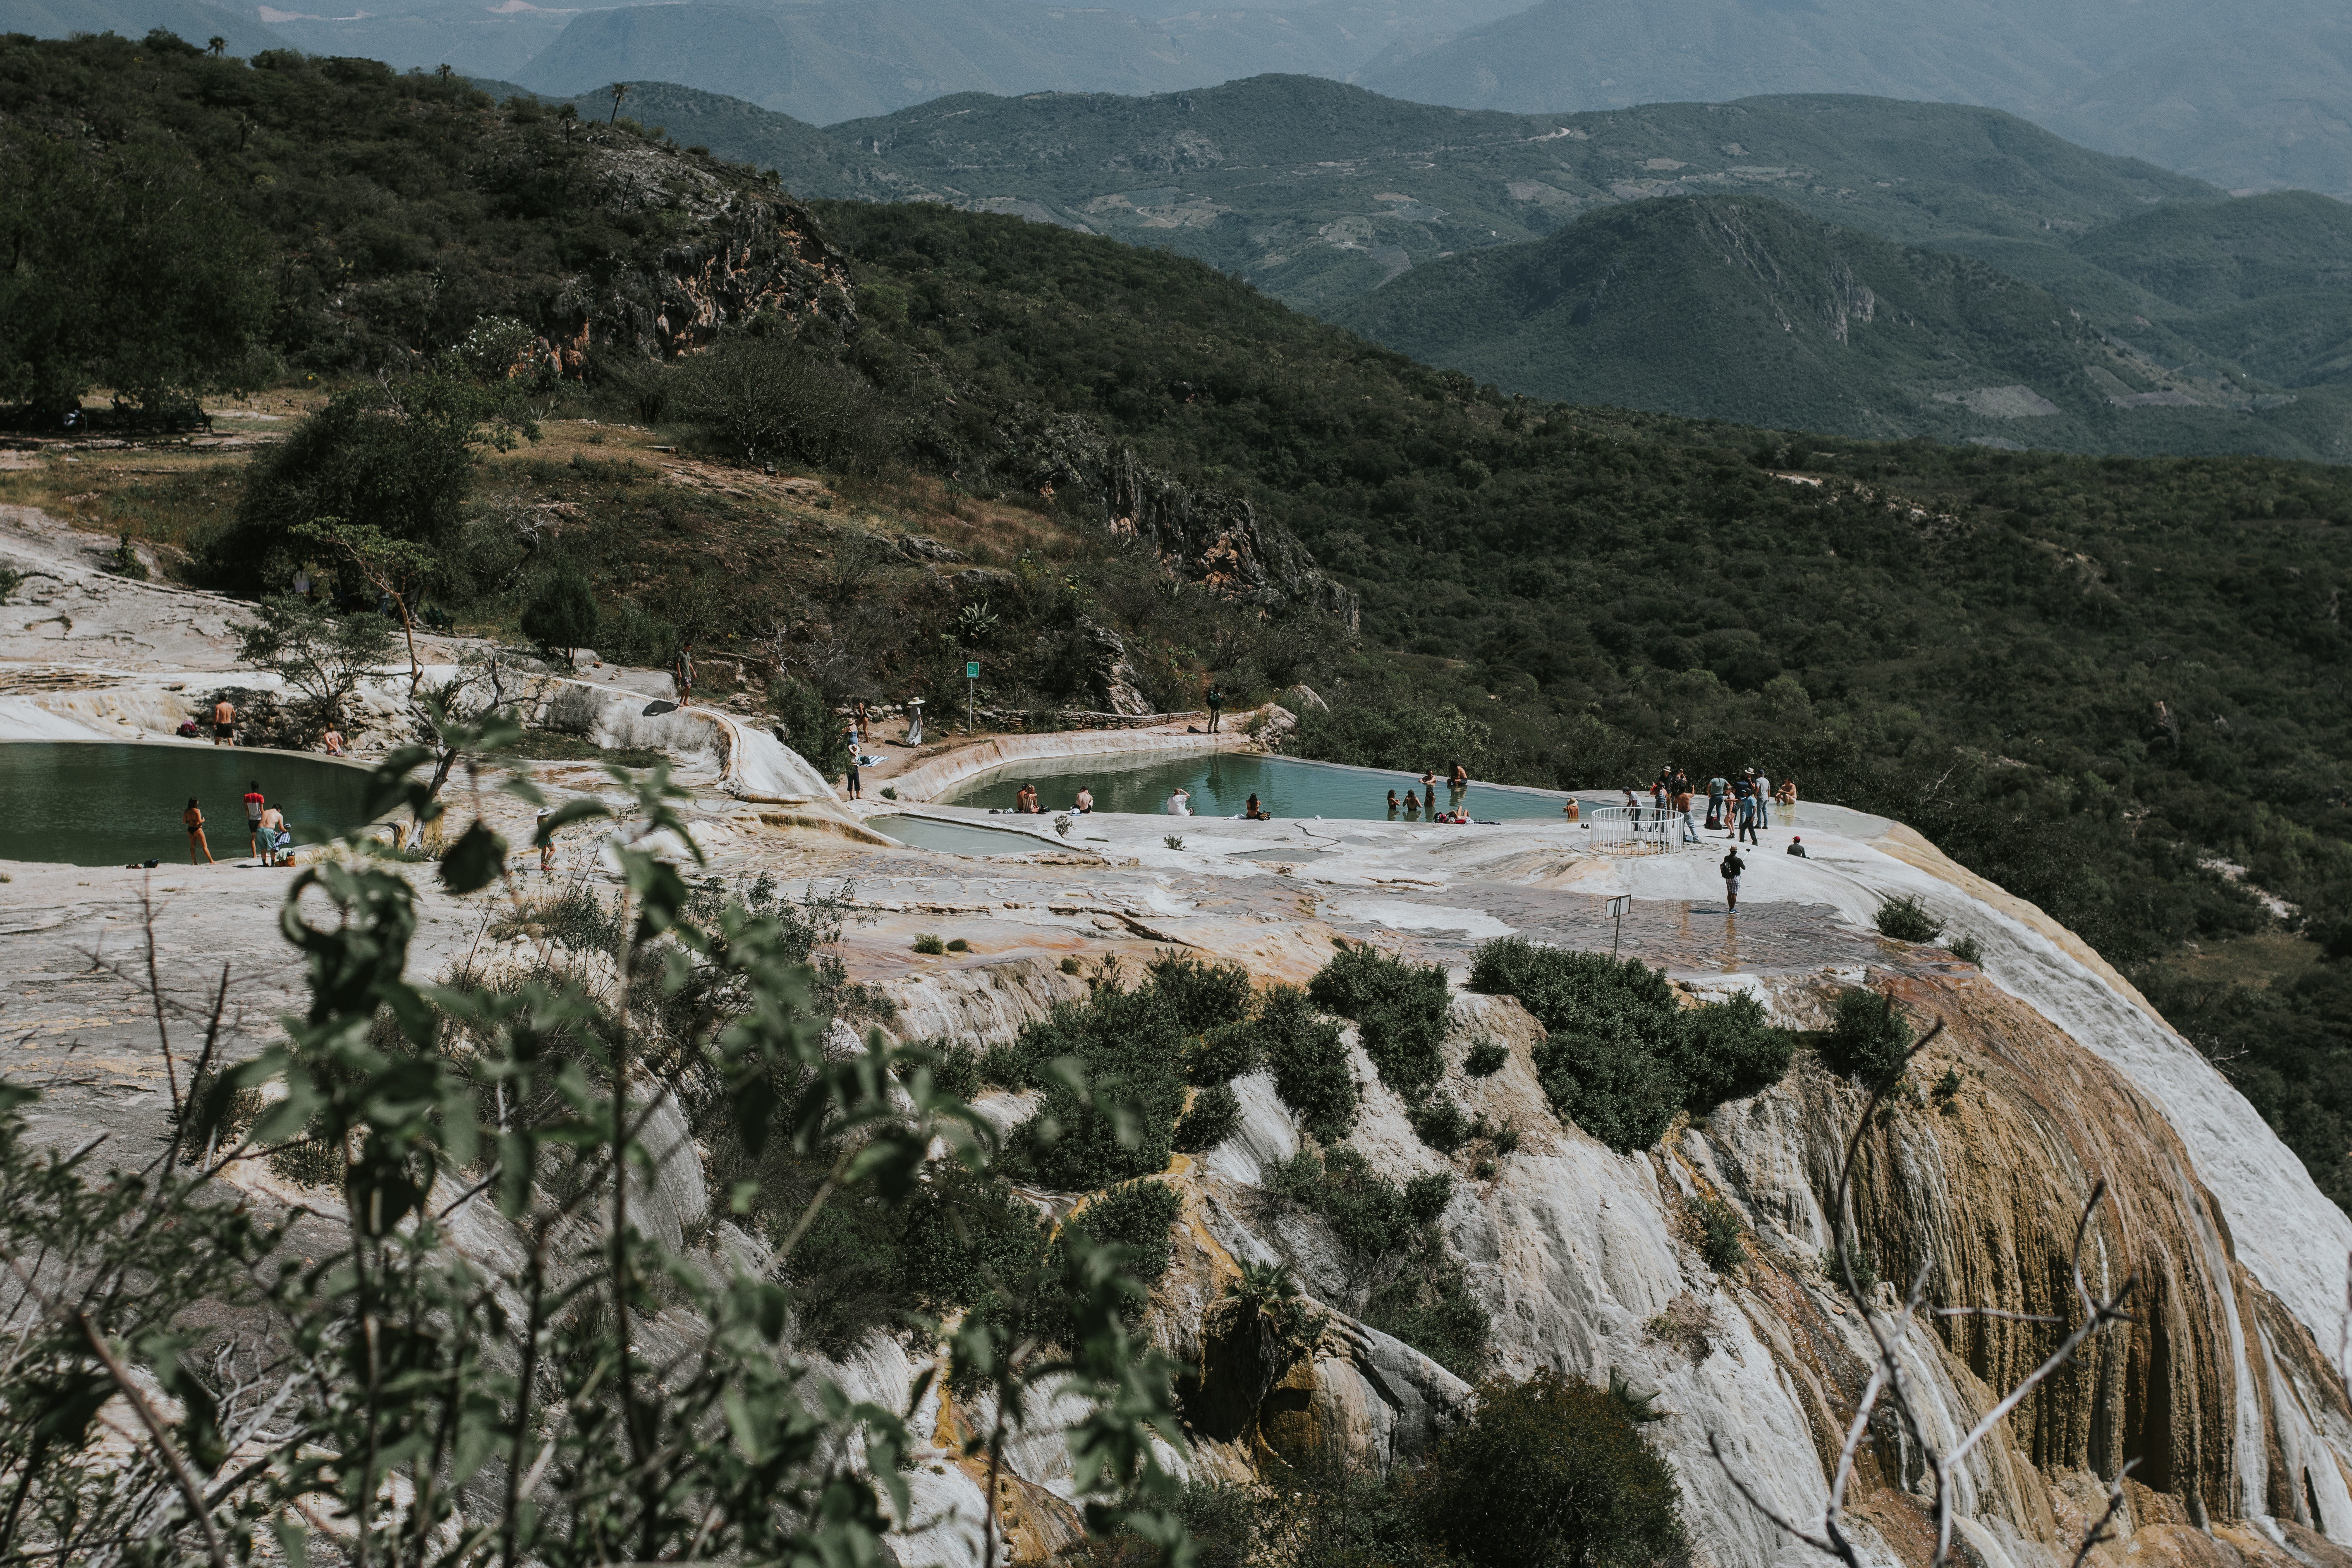
mountainous landforms, mountain, geological phenomenon, hill station, hill, landscape, rock, outcrop, ridge